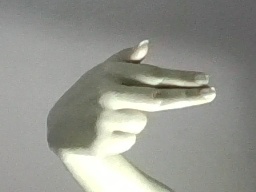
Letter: ghain